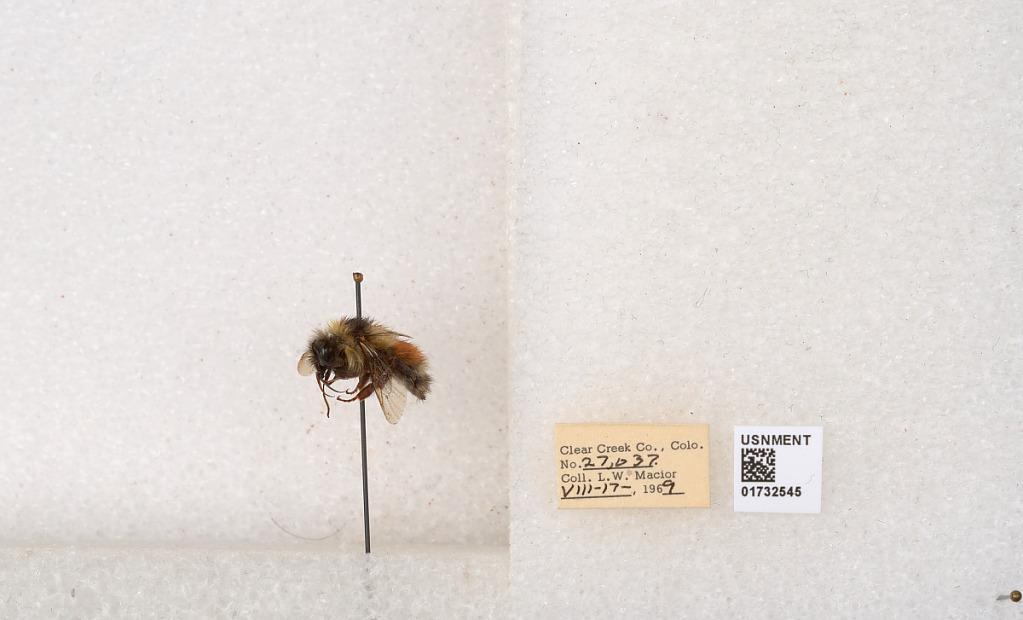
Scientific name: Bombus (Pyrobombus) sylvicola Kirby
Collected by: L. Macior
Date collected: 1969-8-17
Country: United States
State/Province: Colorado
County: Clear Creek
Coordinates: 39.7006, -105.694